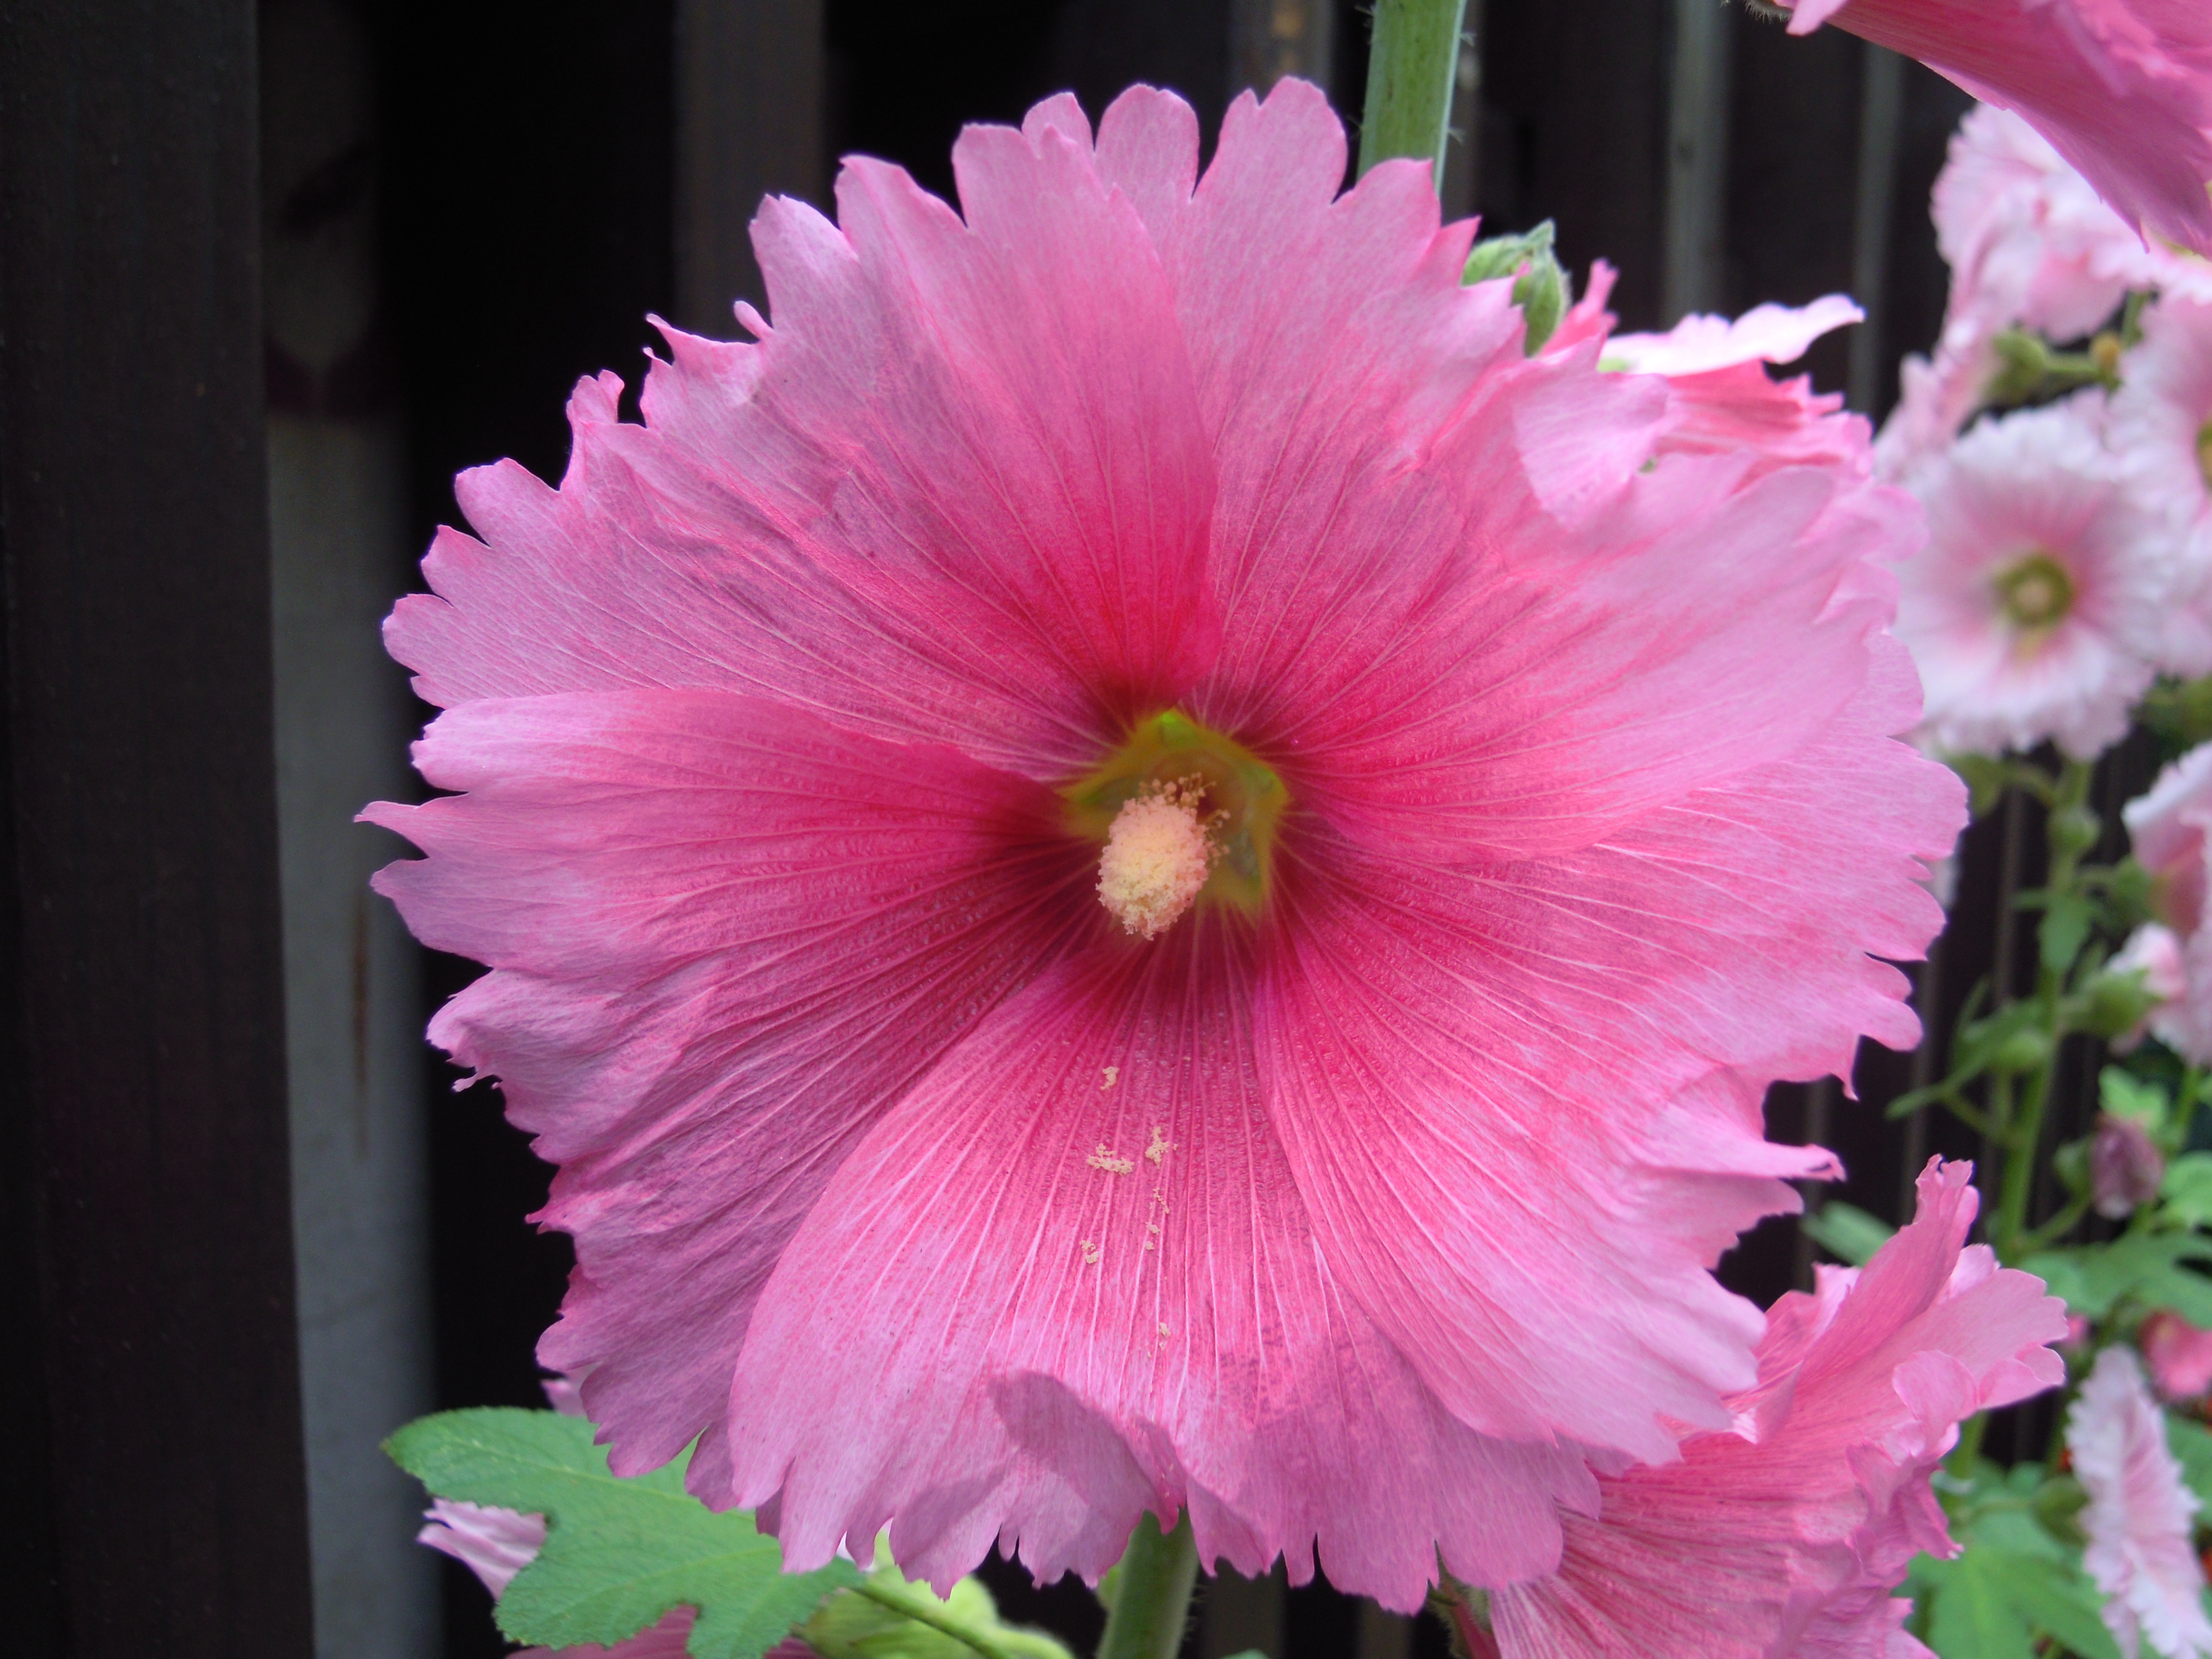
blossom, plant, flower, petal, pink, flora, carnation, hollyhock, dianthus, macro photography, flowering plant, althaea, annual plant, land plant, pink family, shihlin